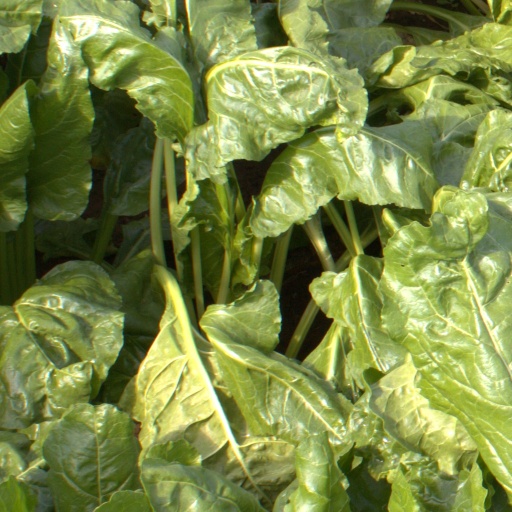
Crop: sugar beet